Kips Bay, Manhattan

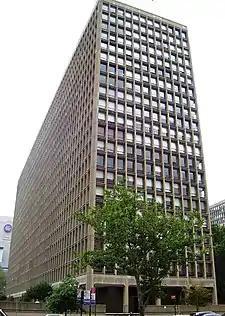
The North Building of the Kips Bay Towers (I. M. Pei, architect)

In the 1960s and 1970s, several high-rise apartment complexes were constructed between First and Second avenues as a result of urban renewal. Located between East 30th and 33rd streets, the NYU-Bellevue urban renewal project resulted in the development of Kips Bay Towers, a 1,112-unit apartment complex designed by architect I. M. Pei and completed in 1963. The Bellevue South urban renewal project, located between 23rd and 30th streets, resulted in multiple housing developments, including East Midtown Plaza and Phipps Plaza (named after 19th century industrialist and philanthropist Henry Phipps).